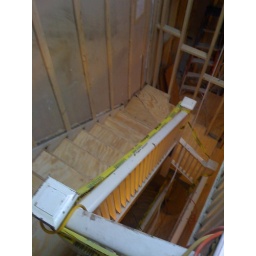
MosMost recent reconstruction photos -- the basement trench and the new door in the kitchen